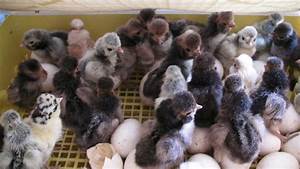
Label: chicken